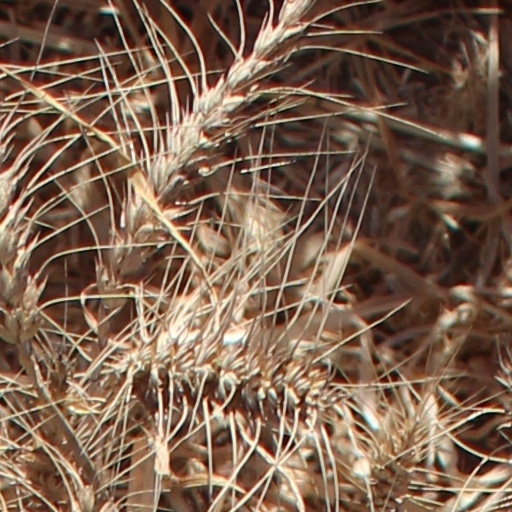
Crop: wheat